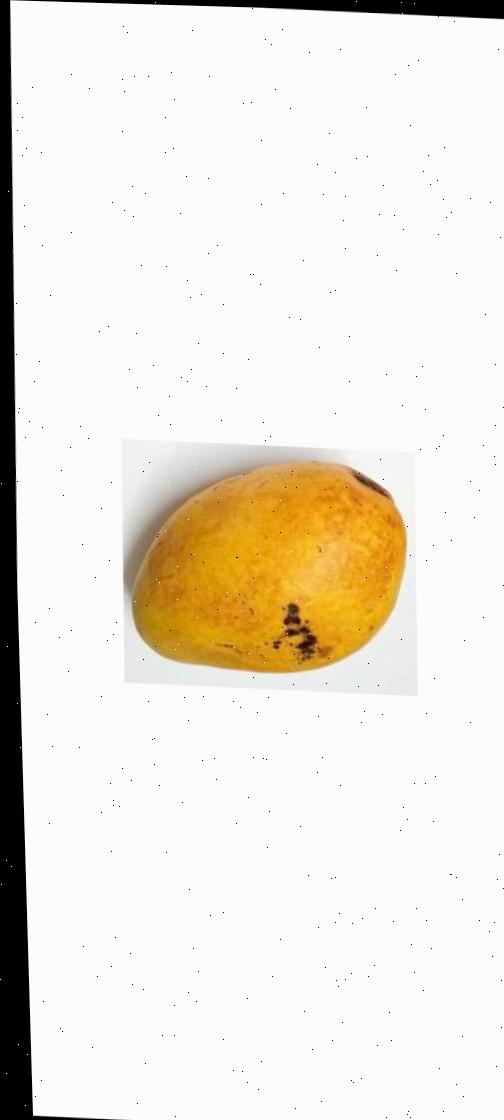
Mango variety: Bari-11